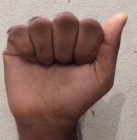
ASL sign: A